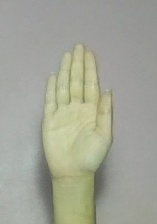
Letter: seen